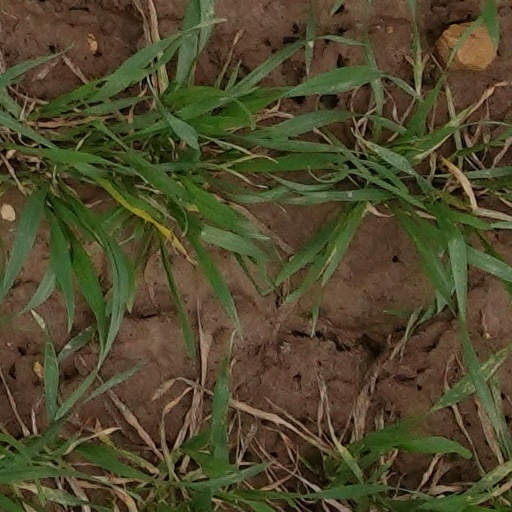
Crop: wheat